Hawker 800

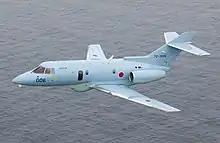
Japan Air Self-Defense Force U-125A in flight

The Hawker 800 was similar to most modern airframes in requiring sub-assemblies to be constructed away from the final point of manufacture. The fuselage sections, wings and control surfaces were manufactured and assembled in the United Kingdom in a combination of Hawker Beechcraft's own facility and those owned by Airbus UK, which inherited much of BAE Systems's civil aircraft manufacturing capacity. These sections are partially fitted out and installed with control surfacing and major systems before being shipped to Hawker Beechcraft's main manufacturing site in Wichita, Kansas for final assembly, fitting out and testing.